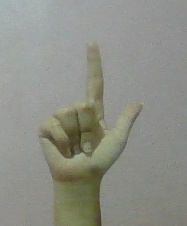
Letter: laam